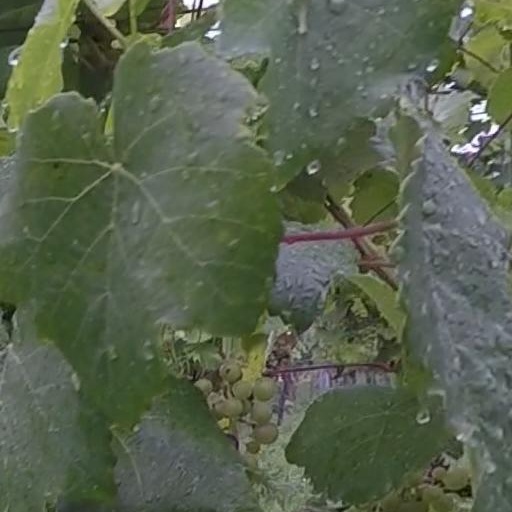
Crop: grape